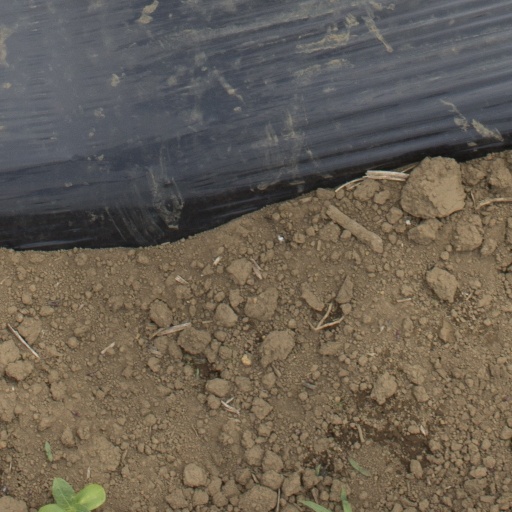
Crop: Jerusalem artichoke